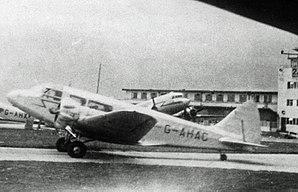
L'Airspeed AS.6 Envoy est un bimoteur de transport léger extrapolé de l’Airspeed AS.5 Courier. Dessiné par N.S.Norway et A.H.Tiltman, il fut adopté par la RAF sous la désignation Airspeed AS.10 Oxford.